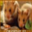
Label: hamster